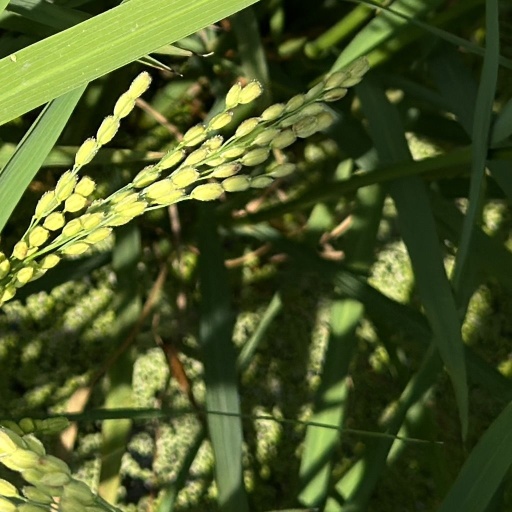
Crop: rice